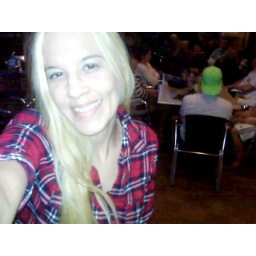
check out the bright green hat in the background....lol